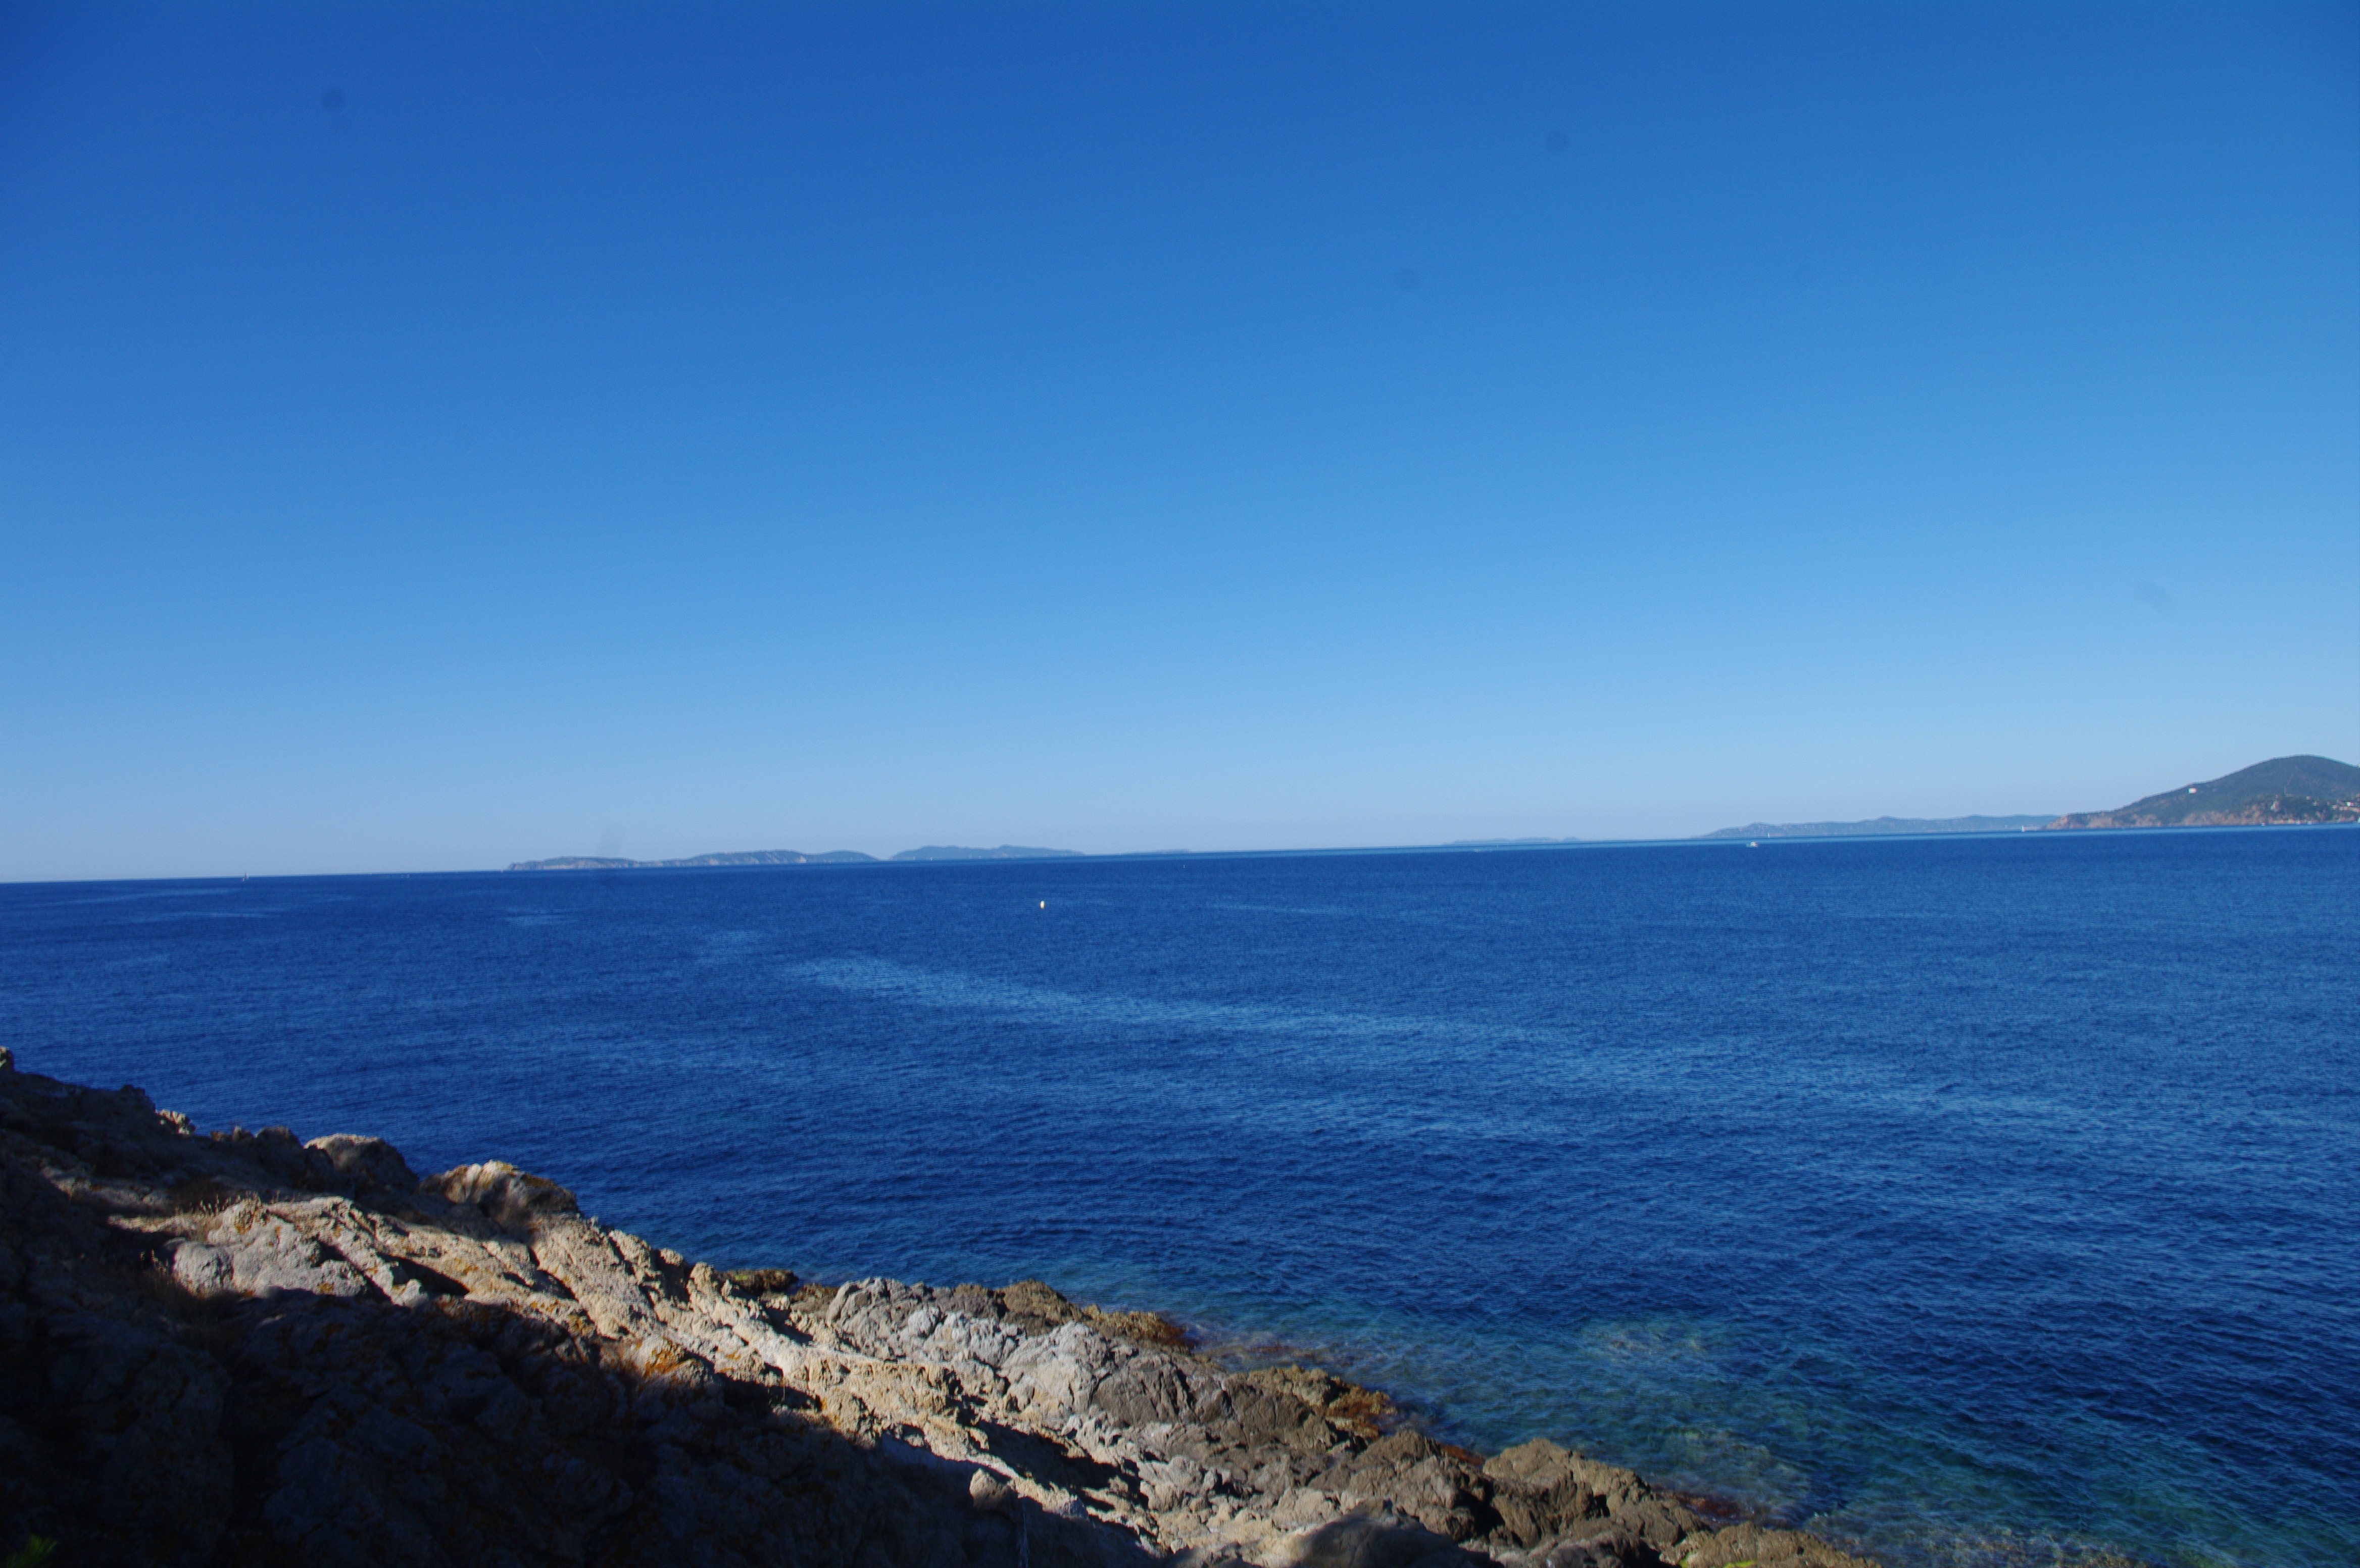
beach, sea, coast, nature, ocean, horizon, sky, shore, panorama, cliff, france, cove, mediterranean, bay, terrain, body of water, provence, loch, cape, landform, south of france, c te d azur, la croix valmer